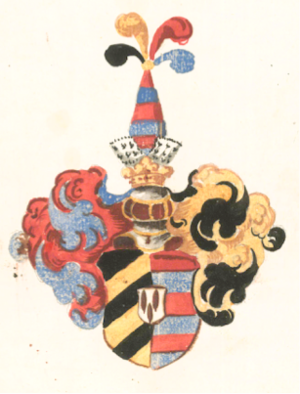
Blason de 1663
Les premières traces de la famille Schierer datent de 1298, avec le chevalier Schierer Bernhard Ritter von Klosterneuburg, juge d’arbitrage à la cour d’Albrecht Iᵉʳ, duc d’Autriche. Les Schierer sont issus d’une famille noble originaire du Royaume de Bohême depuis le XIVᵉ siècle, famille qui s'est particulièrement distinguée sous le règne du souverain du Saint-Empire romain germanique, Rodolphe II. L'expansion de cette famille de verriers dans de nombreux pays européens est sans précédent. Ses dynasties de maîtres verriers avec la famille Friedrich ont fait l'histoire du verre en Bohème, Silésie, Autriche, Tyrol et Slovénie. L’histoire écrite de la famille remonte à Paul Schierer, né vers 1443 et propriétaire de verreries en Bohême. Paul Schierer était l’ainé de la famille Schierer, qui comptait parmi les 1ères familles de verriers en Bohême au XVᵉ siècle. Paul Schierer a inventé le processus de coloration du verre en bleu en ajoutant du cobalt, puis est devenu, sous le règne des Habsbourg, fournisseur de la cour à Prague.